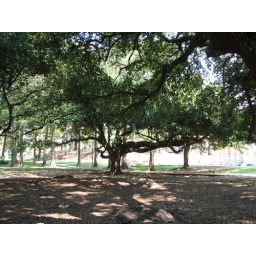
oak tree in enchanted forest